Early modern human

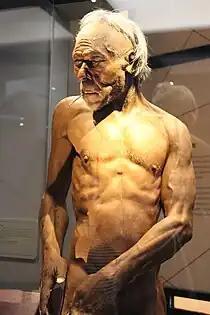
Reconstruction of a modern man from southwestern Europe , London Natural History Museum.

The cranium lacks a pronounced occipital bun in the neck, a bulge that anchored considerable neck muscles in Neanderthals. Modern humans, even the earlier ones, generally have a larger fore-brain than the archaic people, so that the brain sits above rather than behind the eyes. This will usually (though not always) give a higher forehead, and reduced brow ridge. Early modern people and some living people do however have quite pronounced brow ridges, but they differ from those of archaic forms by having both a supraorbital foramen or notch, forming a groove through the ridge above each eye. This splits the ridge into a central part and two distal parts. In current humans, often only the central section of the ridge is preserved (if it is preserved at all). This contrasts with archaic humans, where the brow ridge is pronounced and unbroken.